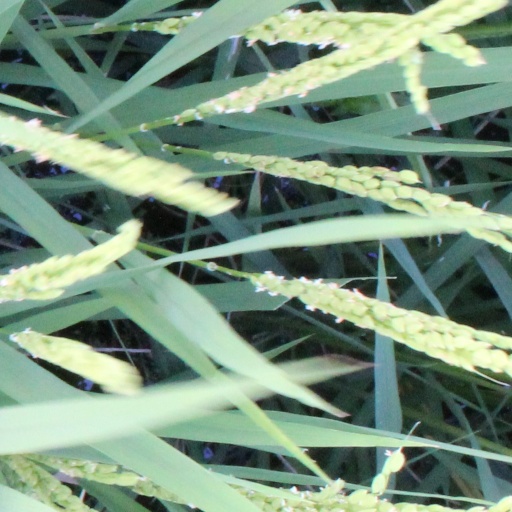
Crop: rice